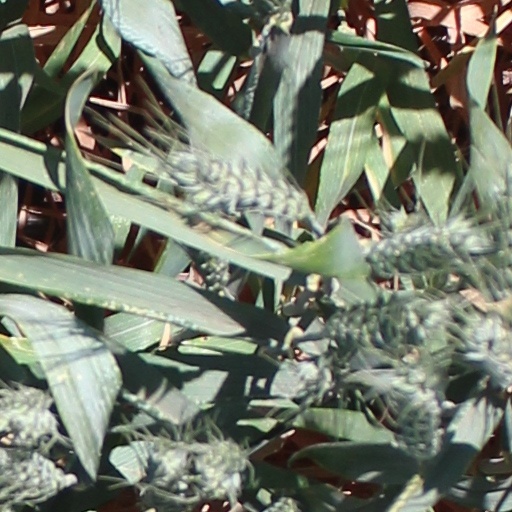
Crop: wheat